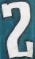
Number: 2